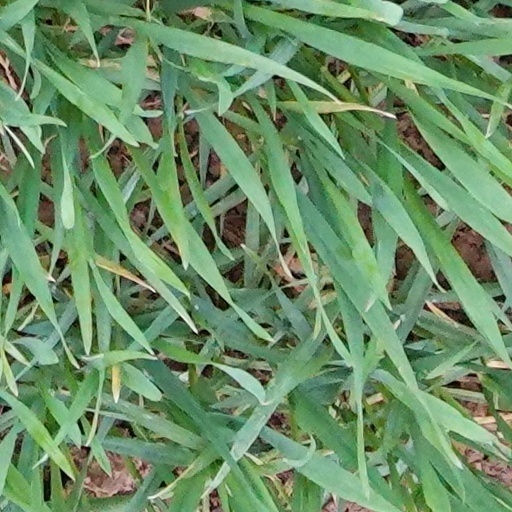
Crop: wheat